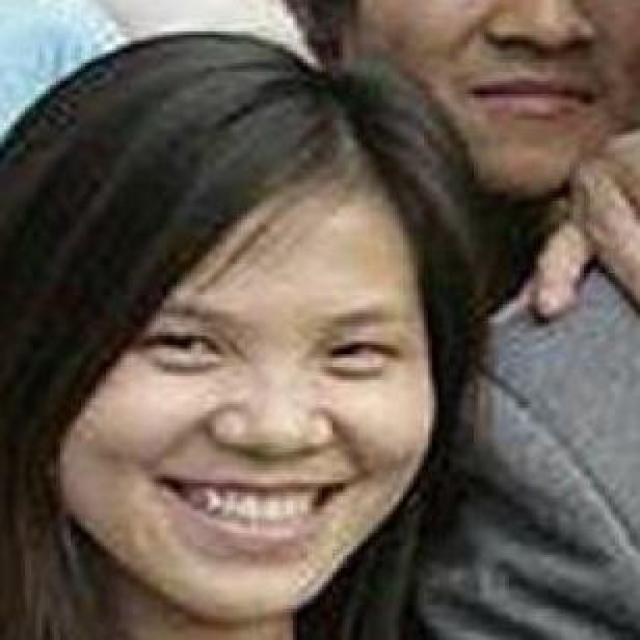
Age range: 21-44